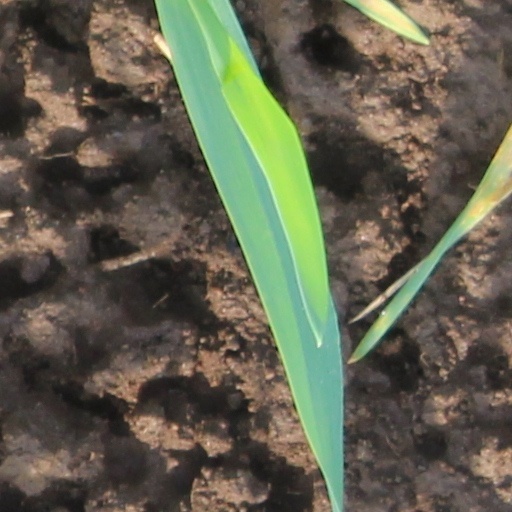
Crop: wheat